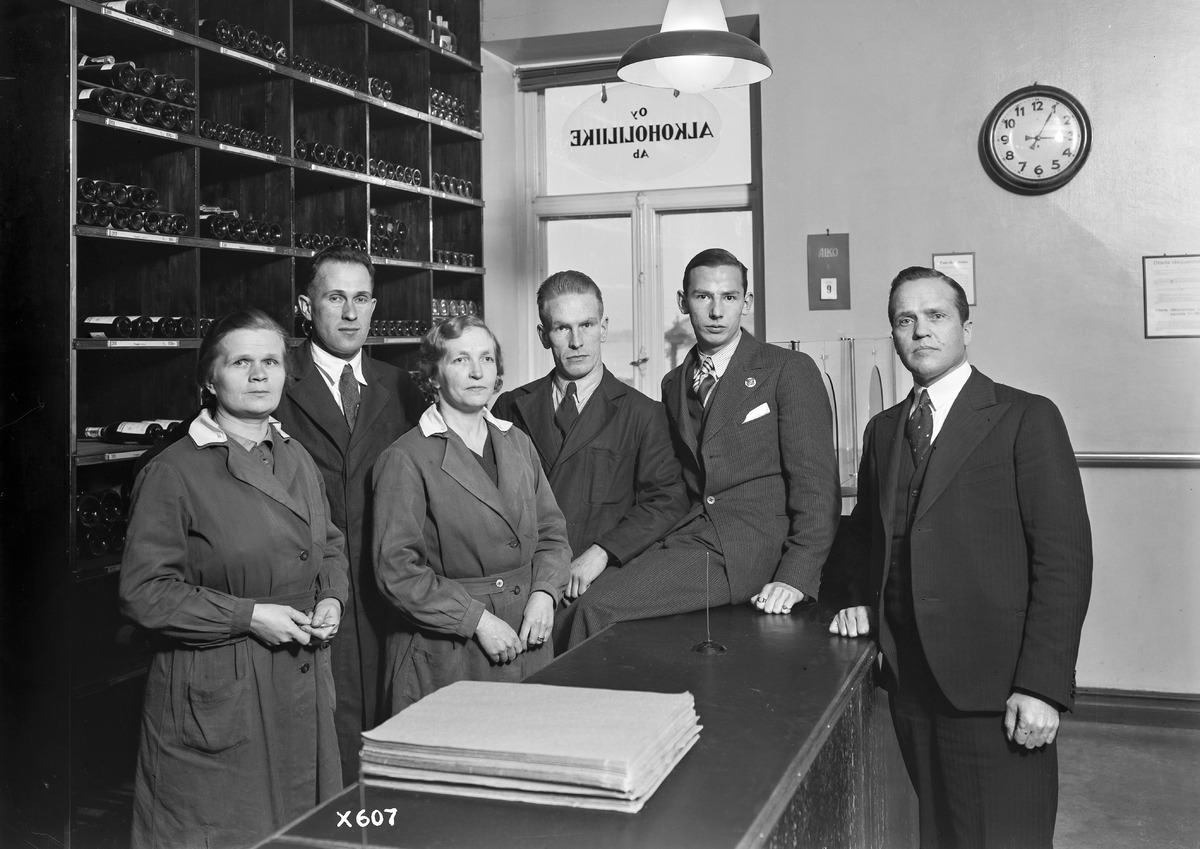
Oy Alkoholiliike Ab:n Oulun päämyymälän henkilökunta
The staff of Oulu's main store of Oy Alkoholiliike Ab
sisällön kuvaus: Oy Alkoholiliike Ab:n Oulun päämyymälän henkilökunta 12.12.1935. Talo sijaitsi osoitteessa Ojakatu 1. content description: The staff of Oulu's main store of Oy Alkoholiliike Ab (national alcoholic beverage retailing company) on December 12, 1935. The building was situated at Ojakatu 1.
Vuosi: 1935
Paikka: Suomi, Oulu, Suomi, Pohjois-Pohjanmaa, Oulu
Aiheet: Oy Alkoholiliike Ab; henkilökunta; sisäkuva; ryhmäkuva; alkoholi; myymälät; henkilöstö; alcohol; stores; staff; personnel